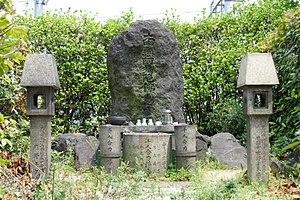
La ligne Sakurajima, appelée également ligne JR Yumesaki, est une courte ligne ferroviaire exploitée par la West Japan Railway Company au Japon. Elle relie la gare de Nishikujō à celle de Sakurajima à Osaka. La ligne dessert notamment le parc Universal Studios Japan.